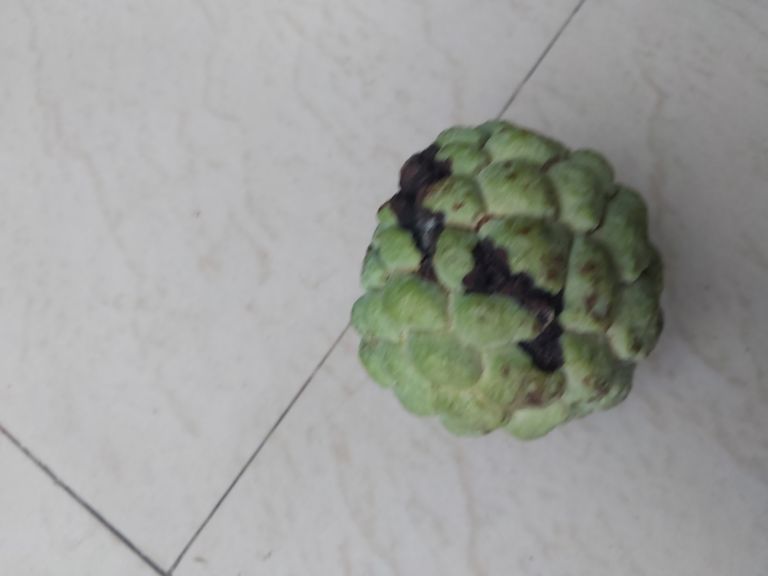
Disease label: Diplodia Rot